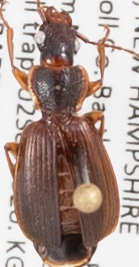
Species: Cymindis cribricollis
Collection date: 2020-09-02
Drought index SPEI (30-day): -0.976
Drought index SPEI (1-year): -0.156
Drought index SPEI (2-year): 0.558